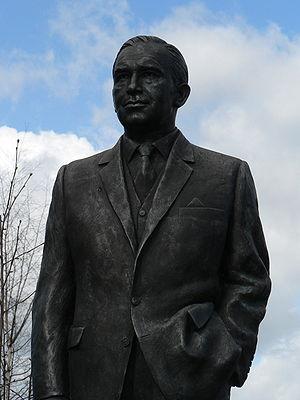
Ipswich Town Football Club est un club de football anglais basé à Ipswich, dans le Suffolk.